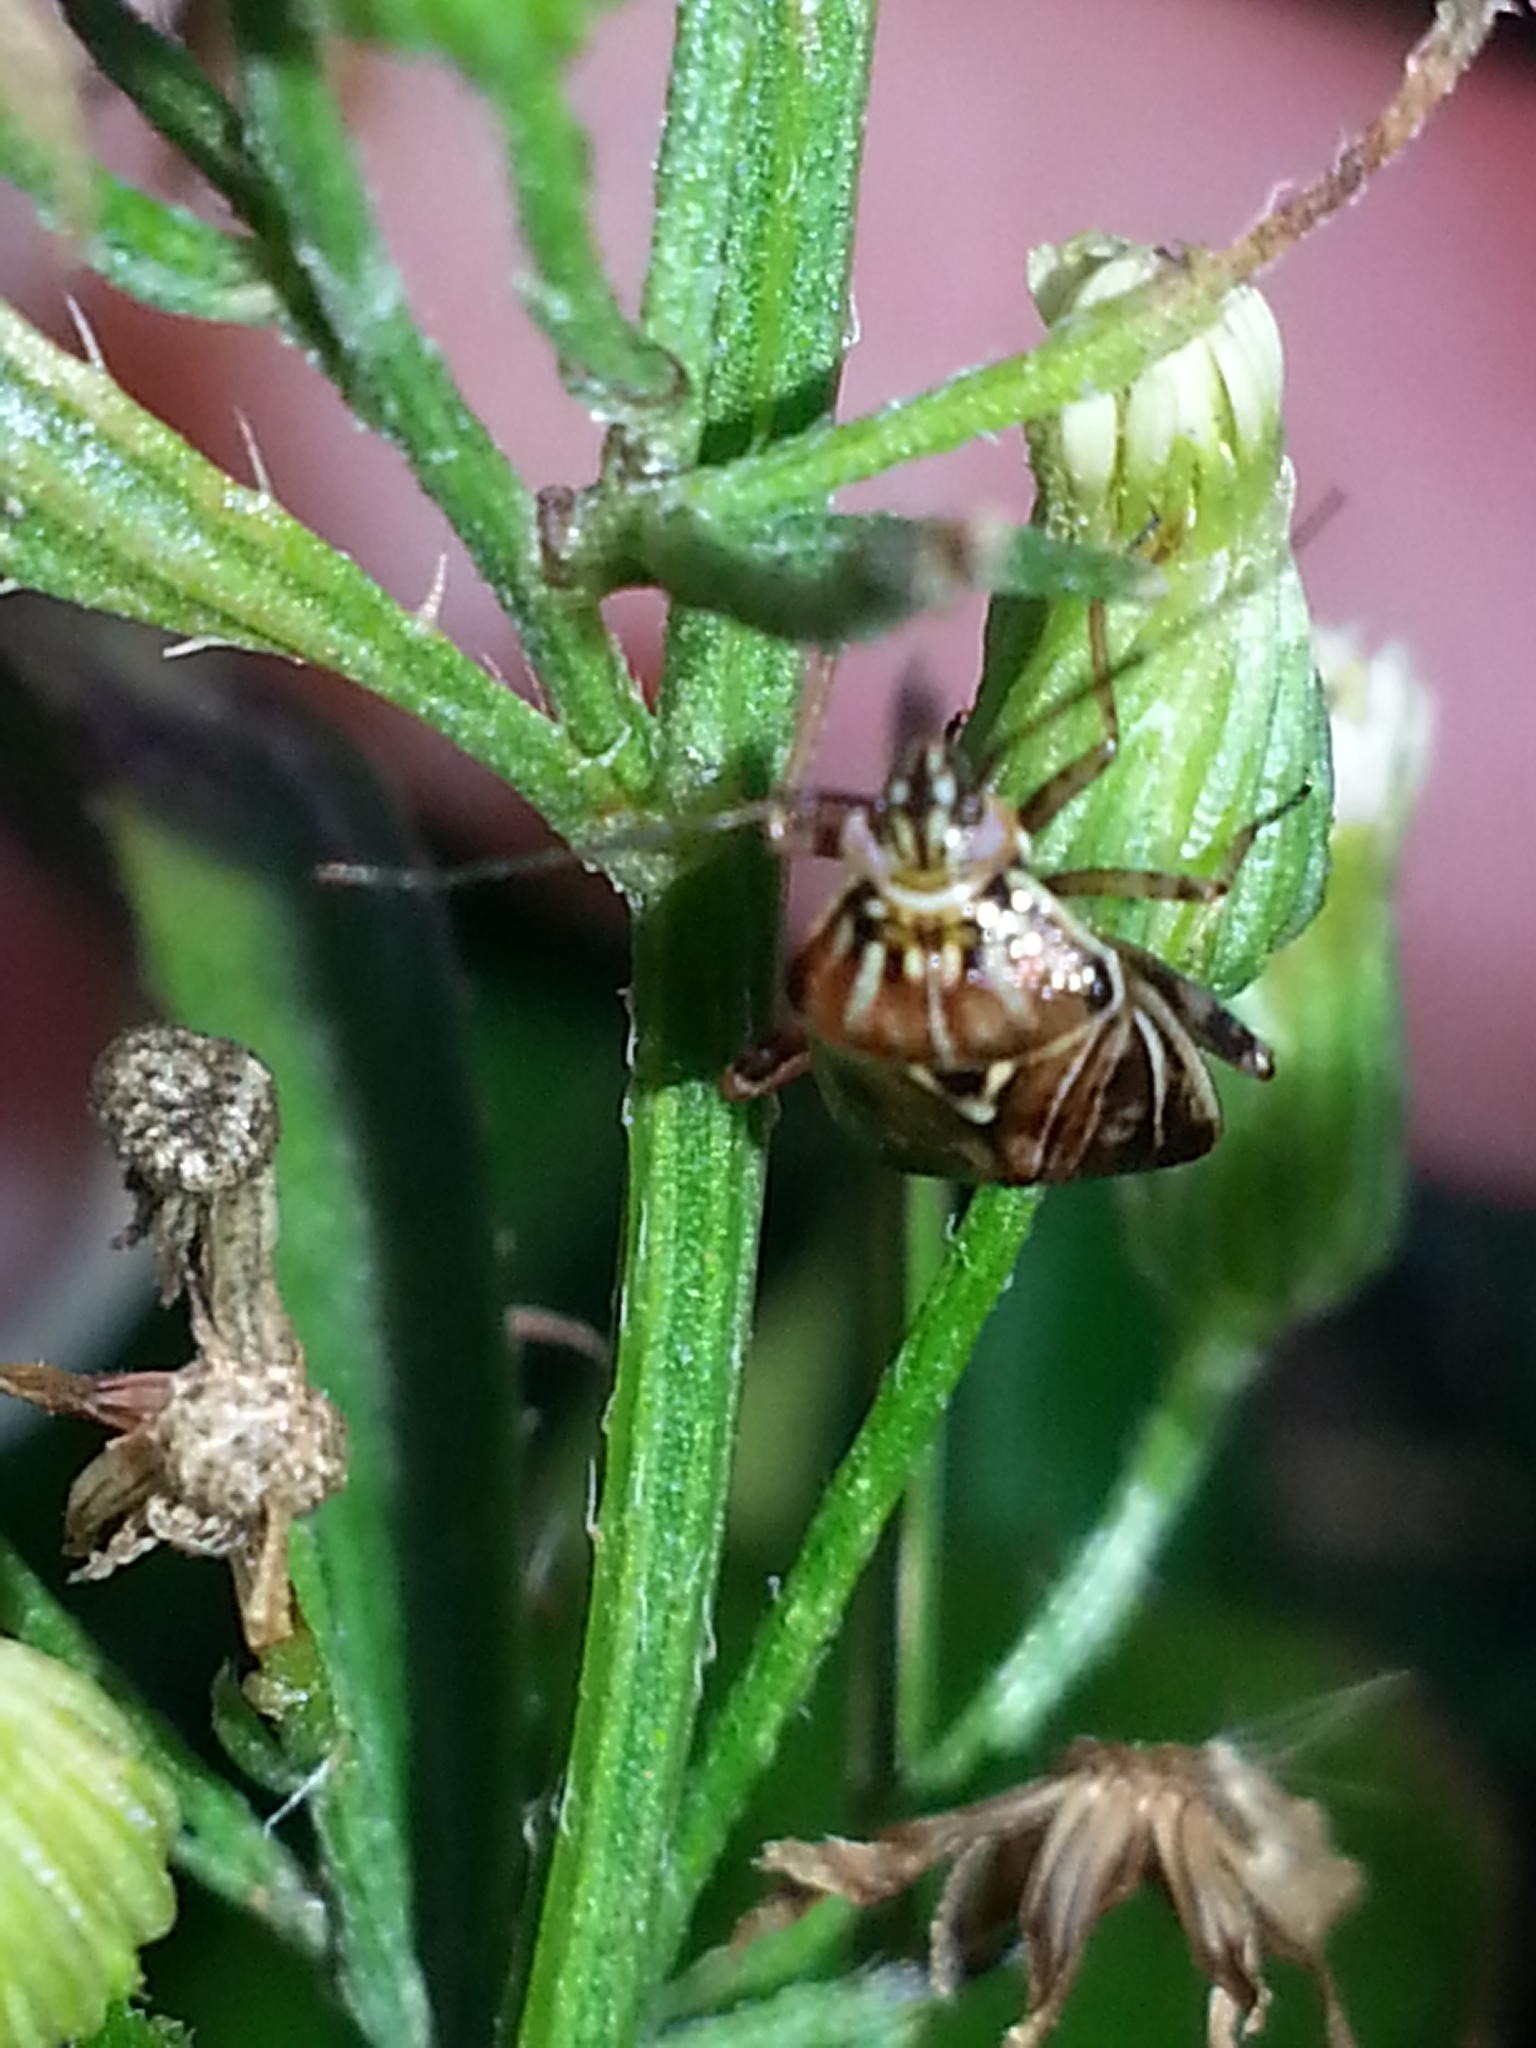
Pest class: lygus_bug